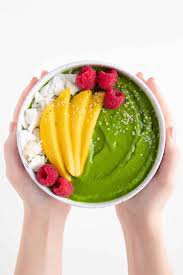
Label: Mango